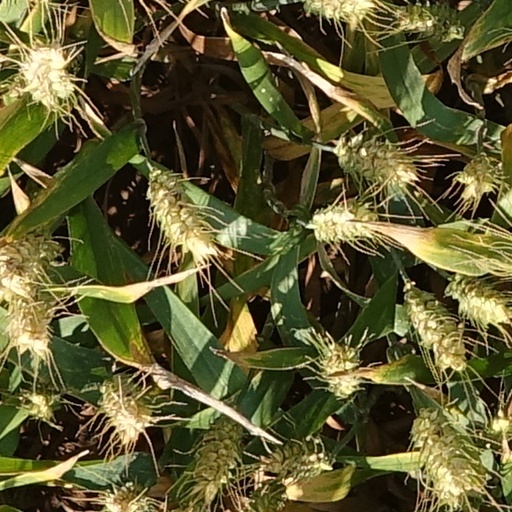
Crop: wheat